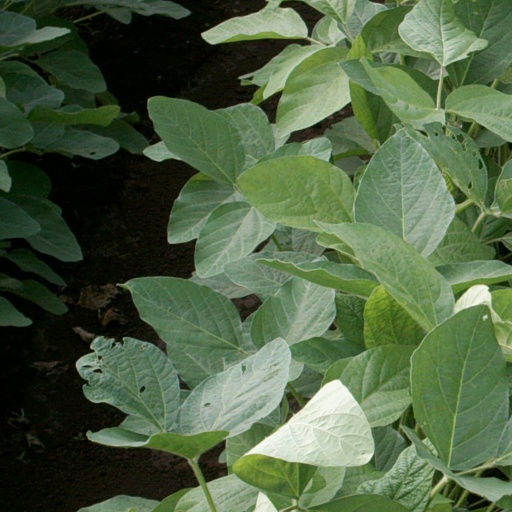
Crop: soybean